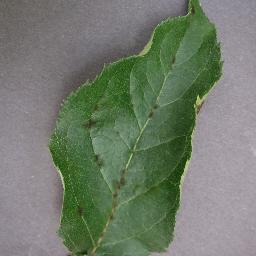
Label: Apple___Apple_scab